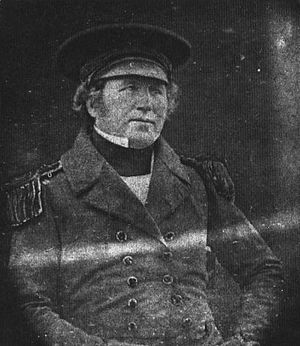
Francis Crozier
Francis Crozier
Francis Rawdon Moira Crozier var en engelsk søofficer og polarfarer.